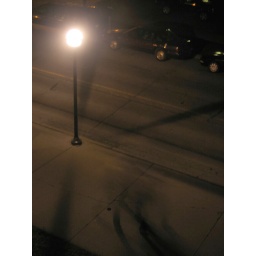
long shutter speeds have interesting effects on people walking by my window at night.